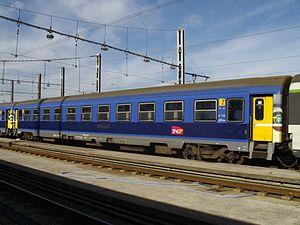
On appelle livrée la décoration extérieure d'un matériel roulant ferroviaire. Au cours de son histoire, depuis 1938, la Société nationale des chemins de fer français a utilisé de nombreuses livrées liées aux modes et aux changements de matériels. Certaines sont des essais sans lendemain sur quelques machines, d'autres sont de véritables marqueurs de l'identité de l'entreprise, par exemple la livrée « béton ».
Un train de nuit est un train circulant la nuit et comportant des places couchées pour les voyageurs. Le train de nuit se distingue des autres trains de grandes lignes par son trajet parcouru pendant la nuit, souvent à vitesse modérée et avec peu d'arrêts intermédiaires. L’objectif est de permettre au voyageur d’effectuer un long parcours pendant son sommeil. Ce train comporte souvent des voitures directes se dirigeant vers différentes destinations, ce qui évite d’avoir à changer de train pendant la nuit.